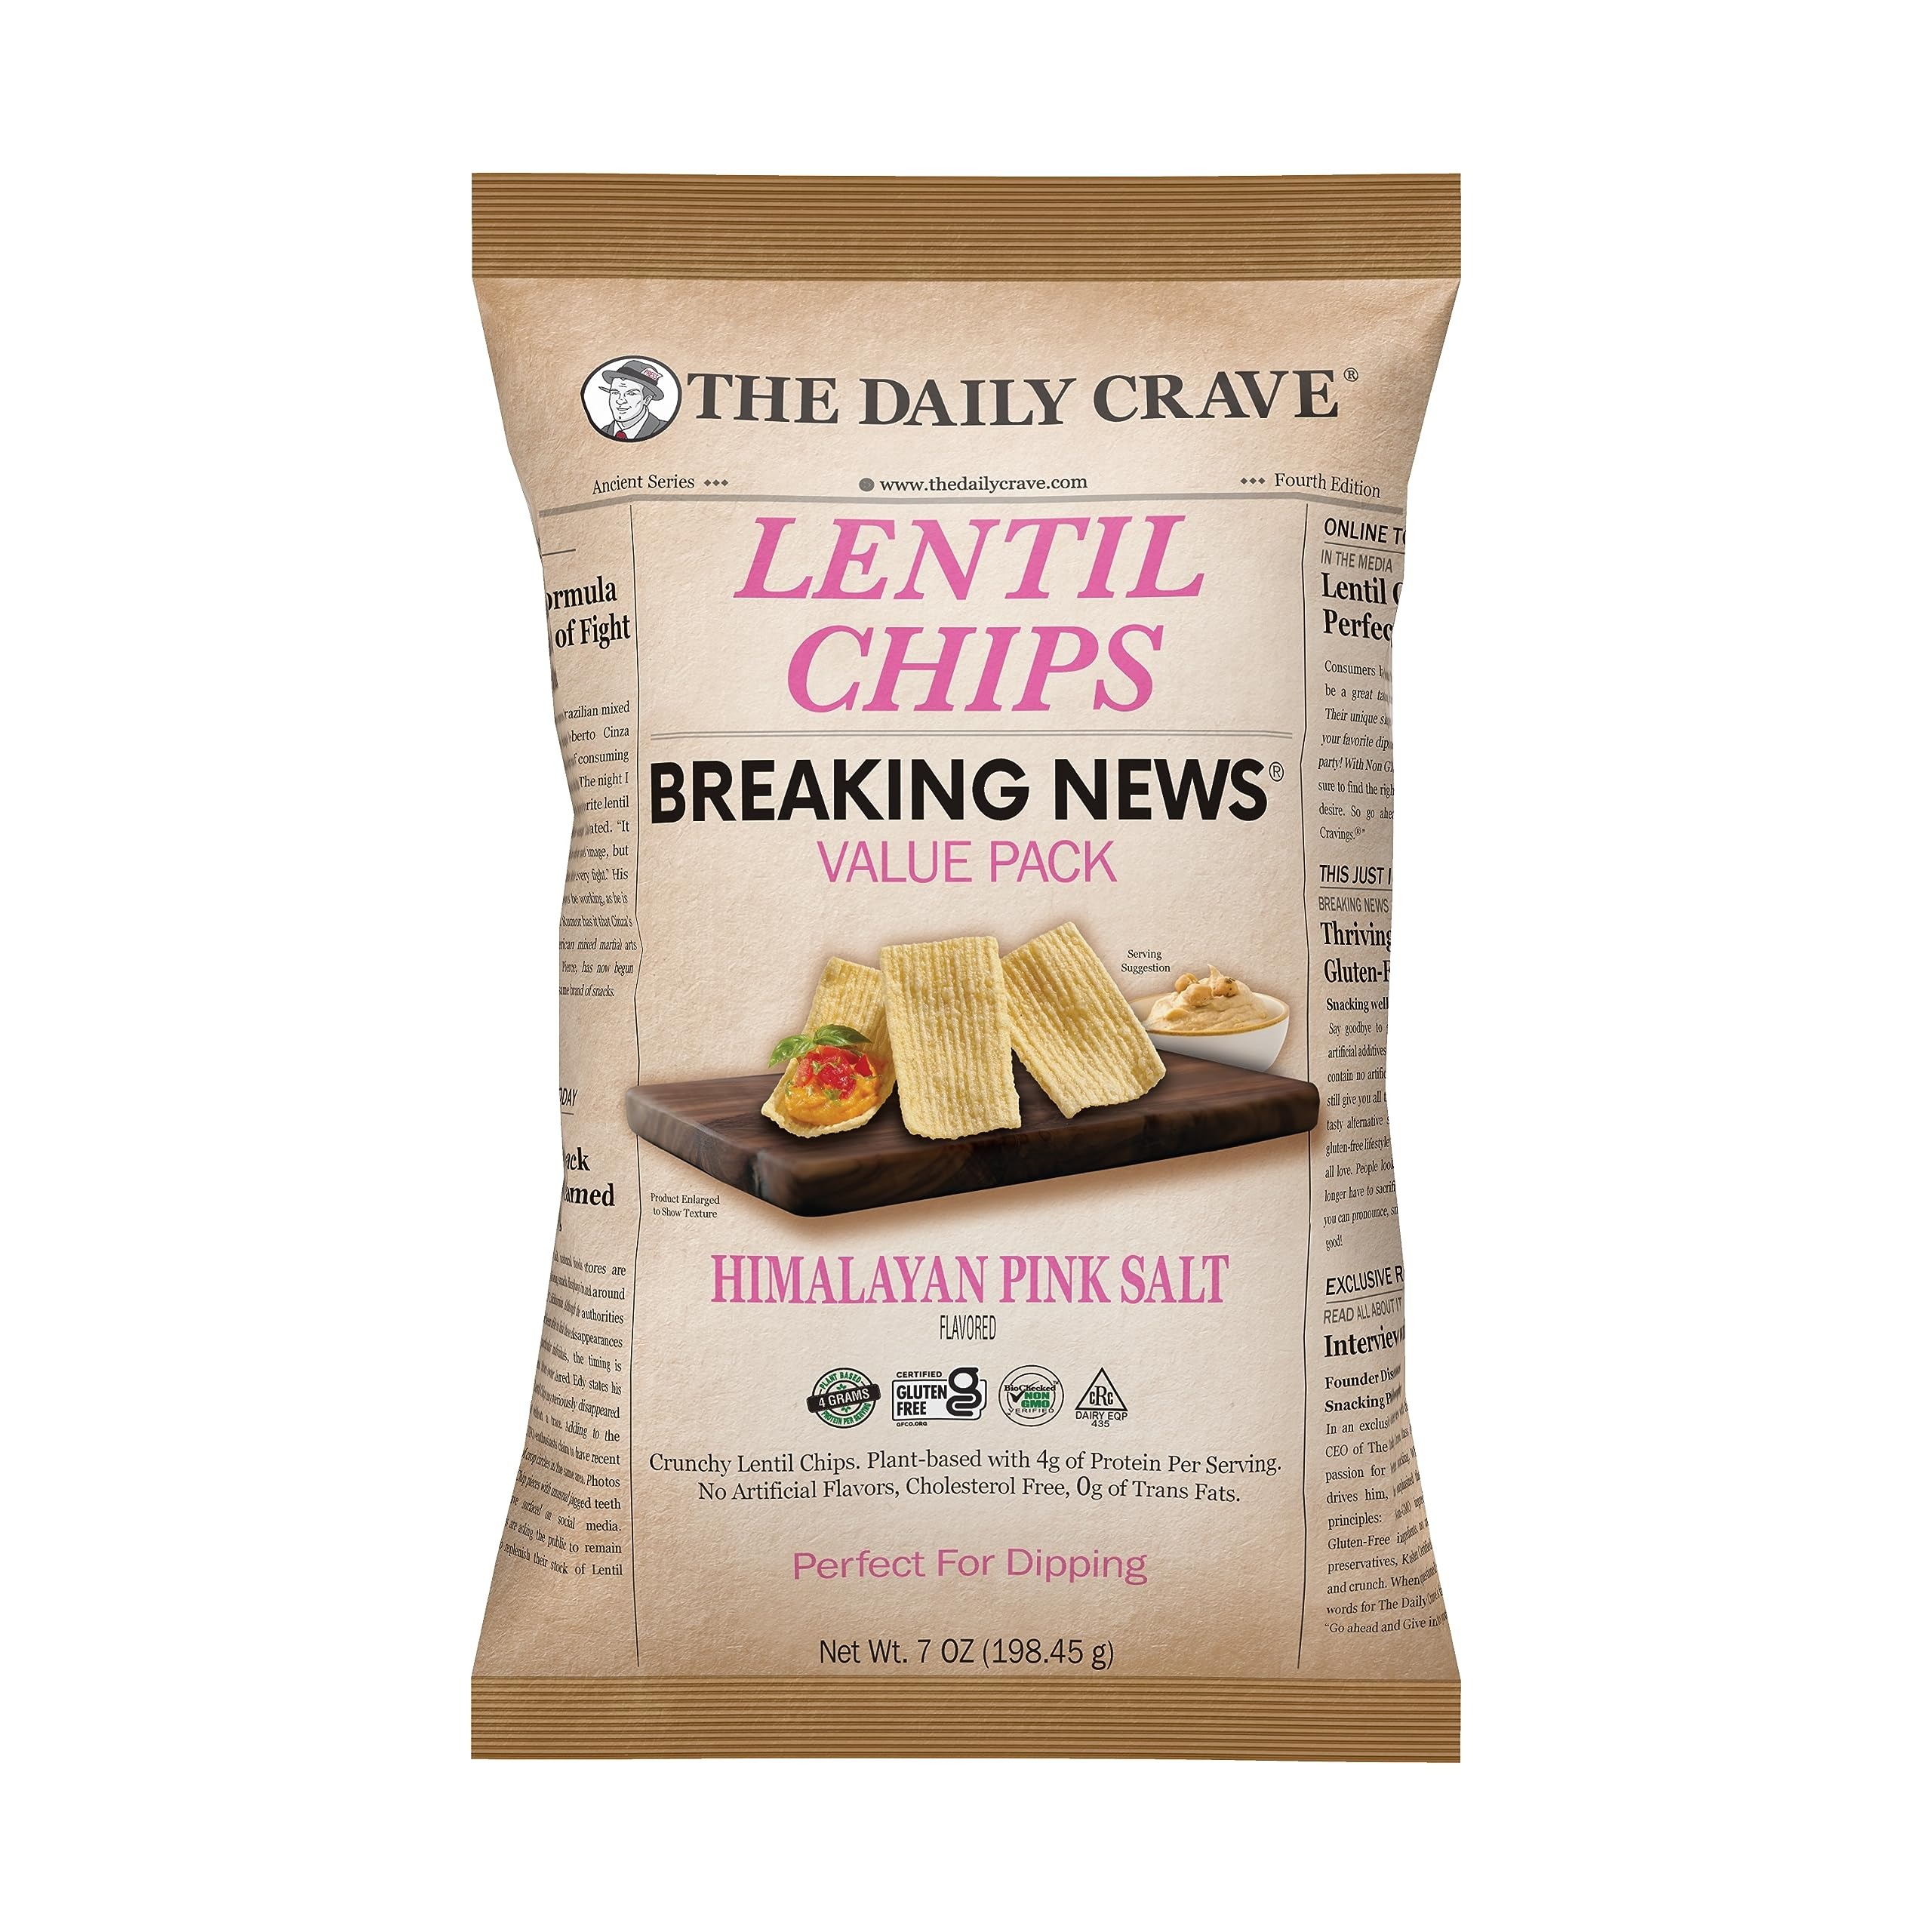
Item Name: The Daily Crave Himalayan Pink Salt Lentil Chips Value Packs, 7 Ounce (Pack Of 6) Plant-Based, Gluten-Free, Non-Gmo, Kosher, Crunchy
Bullet Point 1: CONTAINS 6 – 7 oz bags
Bullet Point 2: THE DAILY CRAVE HIMALAYAN PINK SALT LENTIL CHIPS - The light flavor of ancient grains in these Lentil Chips tastes outstanding on its own and also provides the perfect base for your favorite dip. As we like to say, these are Perfect for Dipping!
Bullet Point 3: HEALTHY ALTERNATIVE SNACK - Give into your cravings with 4 grams protein per serving. These deliciously crunchy chips are gluten-free, non-GMO, Vegan, 0g Trans Fats, & No Artificial Flavors! (Certified gluten-free by GFCO 2019, gfco.org).
Bullet Point 4: CHASE YOUR CRAVINGS - We believe that snacks must be delicious, crunchy and flavorful, while using the best and cleanest ingredients possible to achieve higher nutritional value. Trans fat is zero
Bullet Point 5: SO, COME ALONG and chase your cravings with us.
Value: 42.0
Unit: Ounce

Price: 49.06